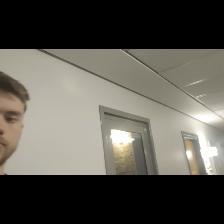
Label: Human